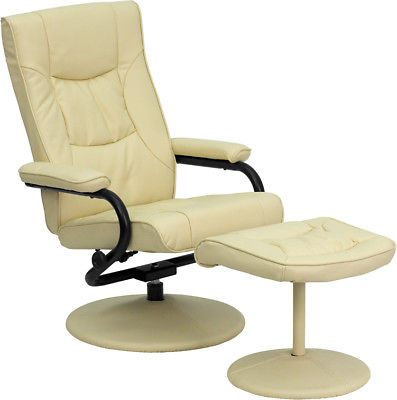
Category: chair